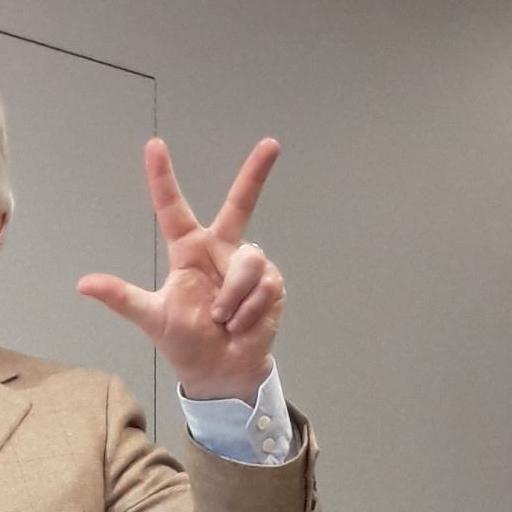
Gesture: three2